Outstanding Eagle Scout Award

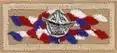
Eagle knot with device

The NESA Outstanding Eagle Scout Award (NOESA) is a distinguished service award of the Boy Scouts of America (BSA). It is awarded to an Eagle Scout by the National Eagle Scout Association for distinguished service to their profession and community upon the recommendation of their local BSA council NESA committee, Scout executive and council president.